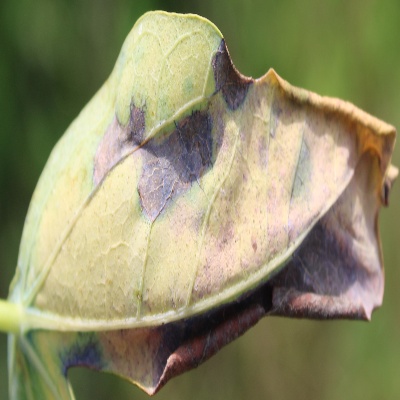
Crop: Cassava
Condition: bacterial blight